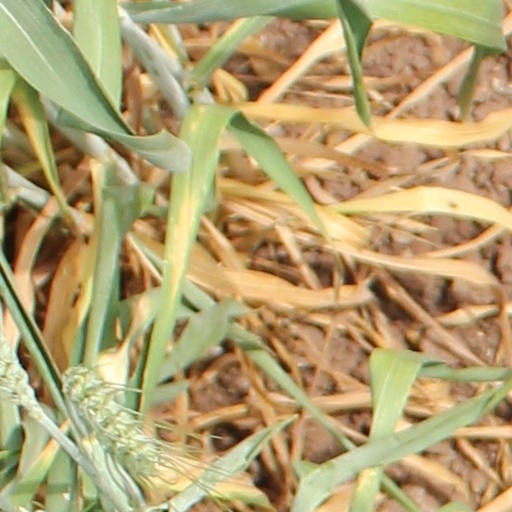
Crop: wheat